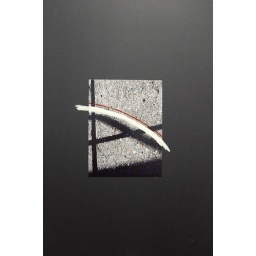
Cream scrapbooking paint spilling over onto black background, with burnt orange acrylic contained line.